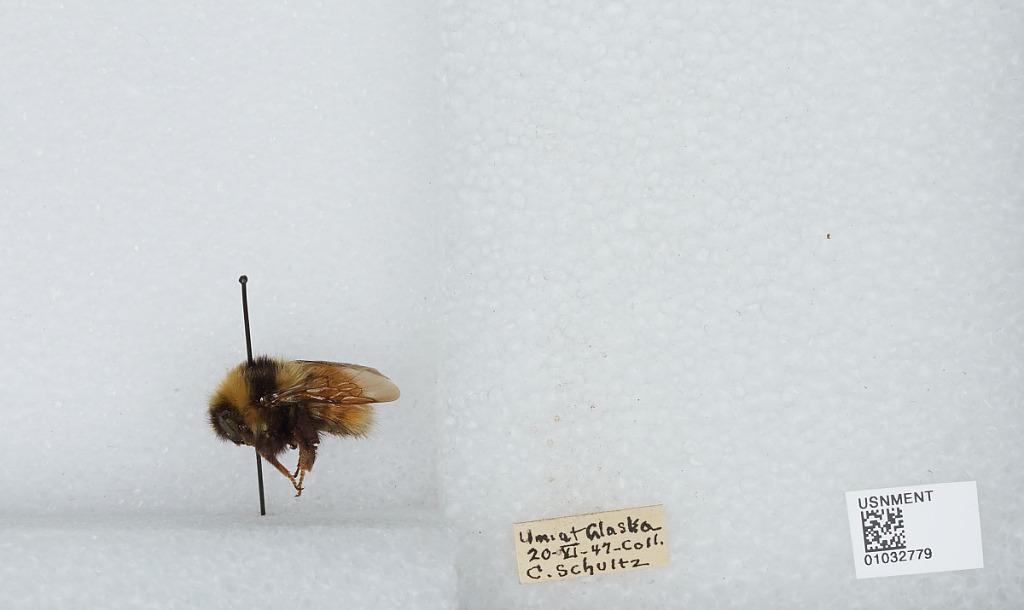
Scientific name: Bombus (Pyrobombus) sylvicola Kirby
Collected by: C. Shultz
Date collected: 1947-6-20
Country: United States
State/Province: Alaska
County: North Slope
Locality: Umiat
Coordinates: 69.3669, -152.144